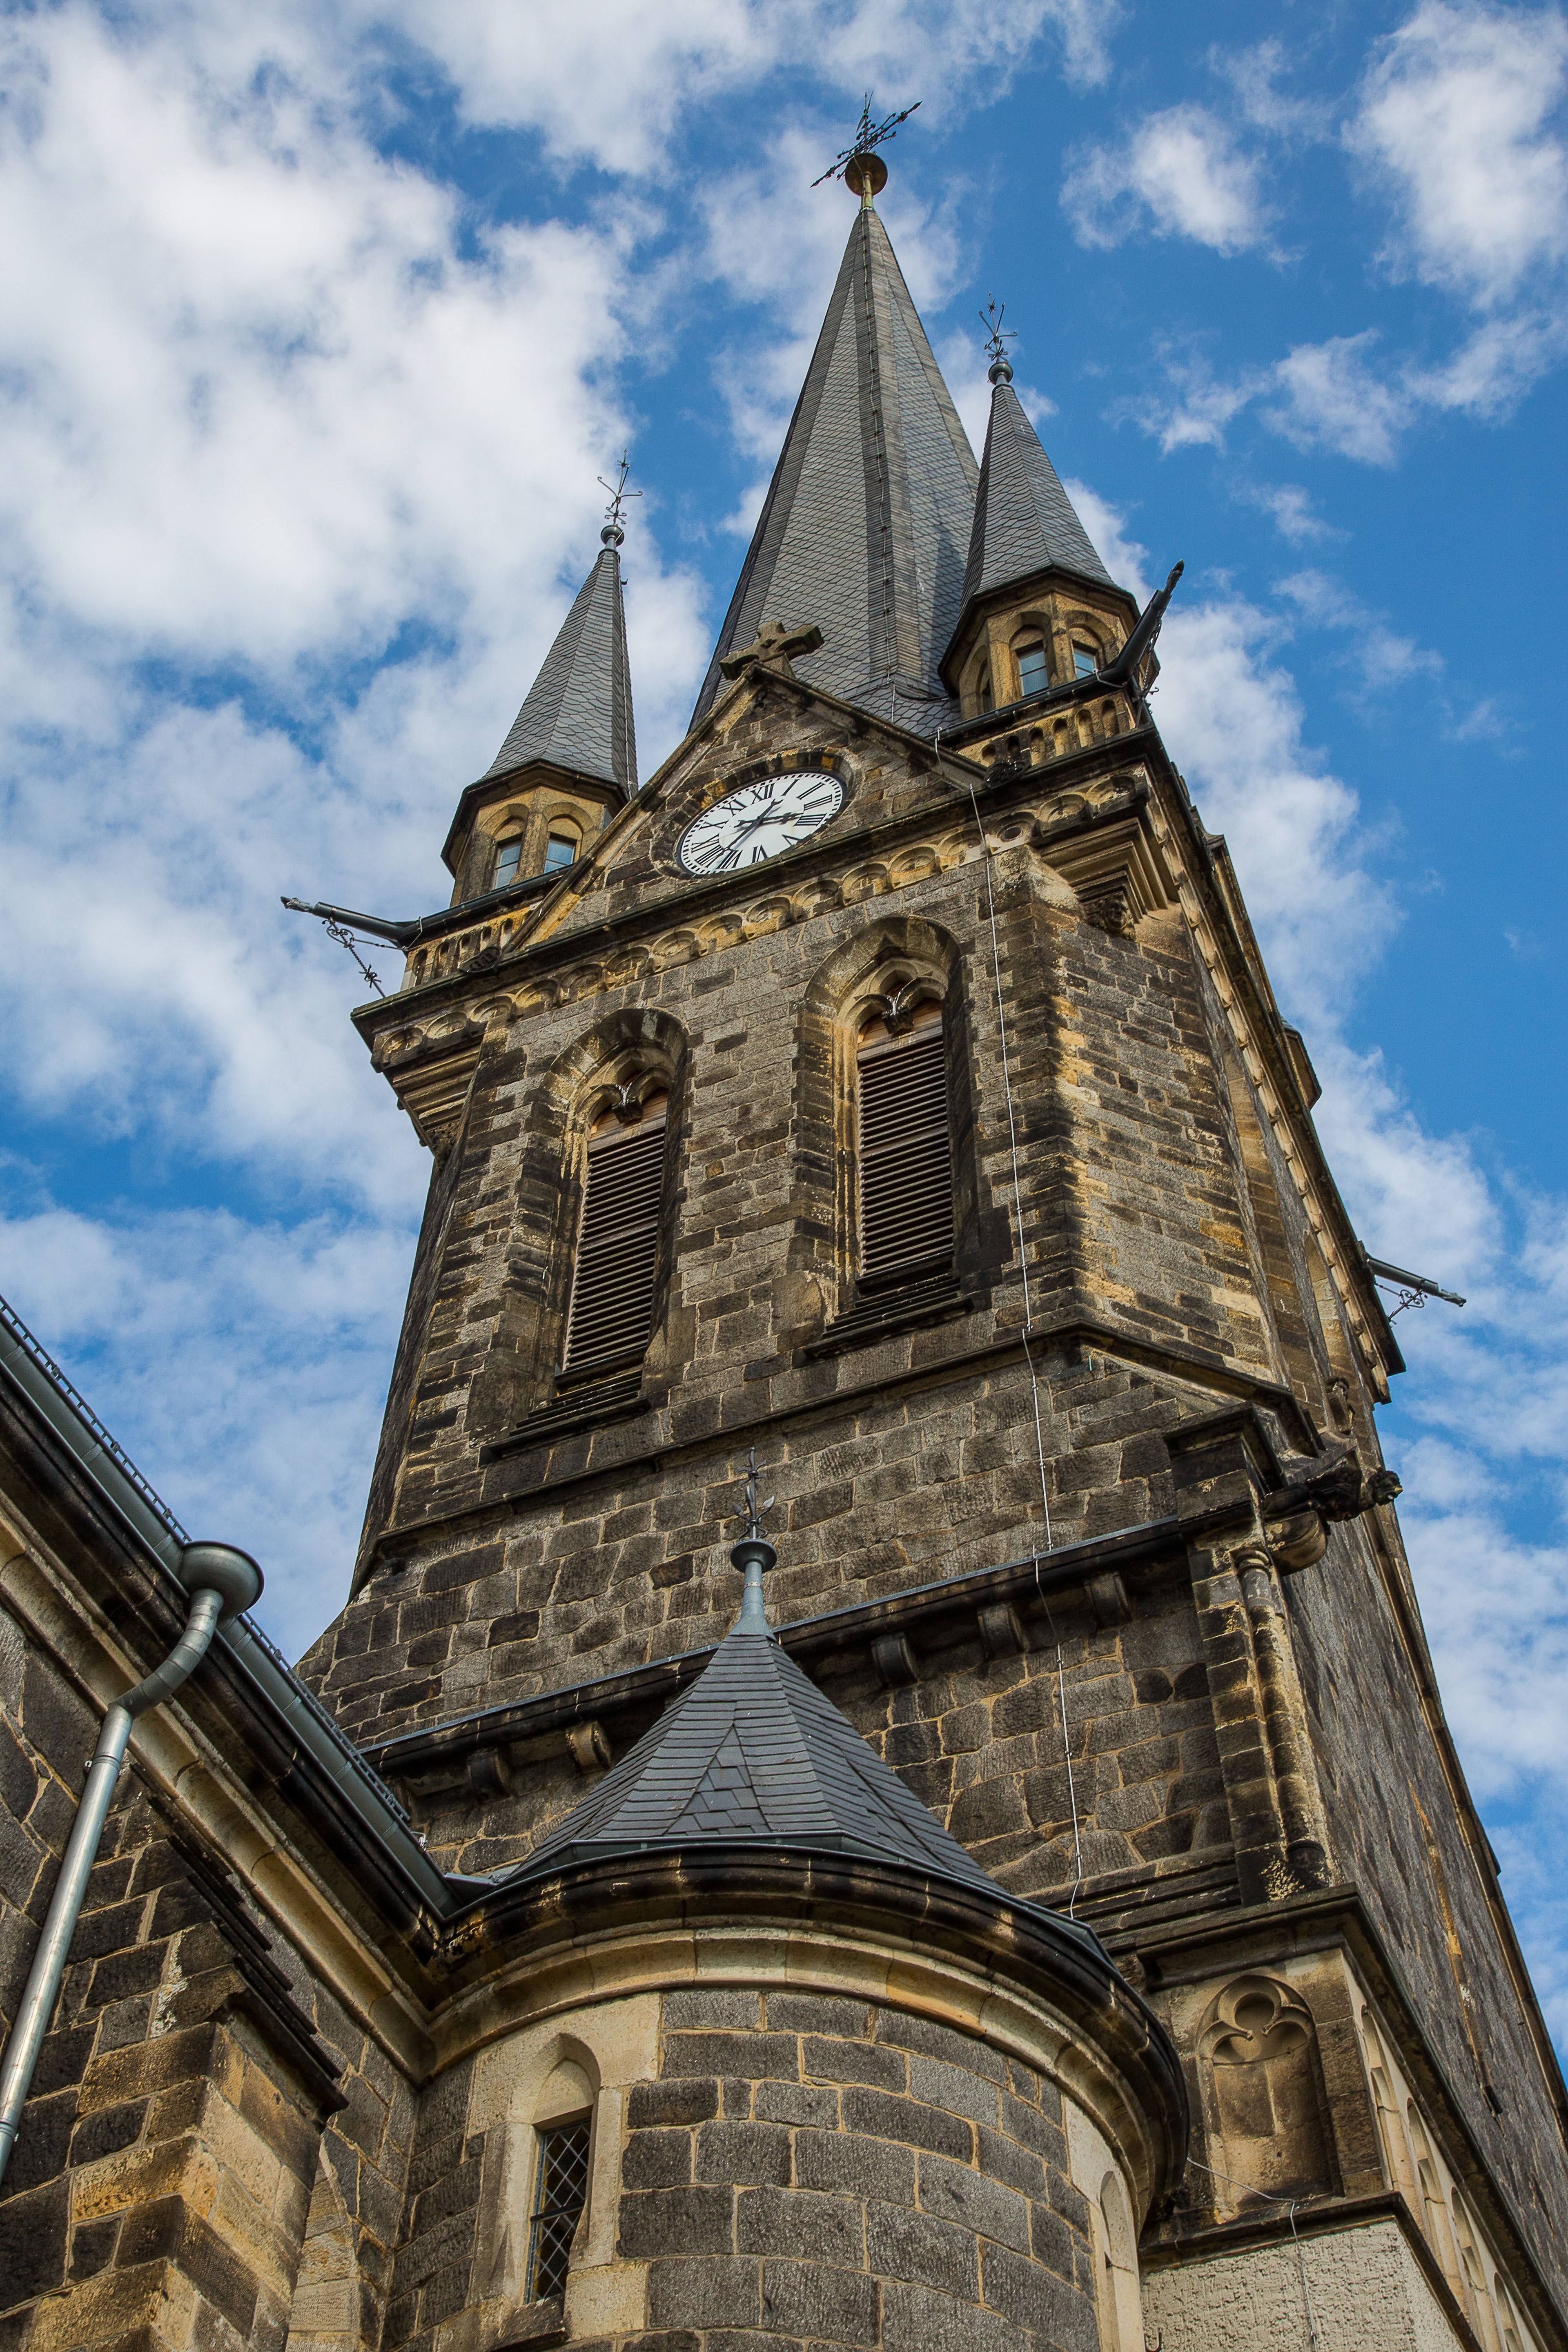
building, tower, church, cathedral, chapel, place of worship, bell tower, spire, steeple, monastery, middle ages, gothic architecture, neustadt in sachsen